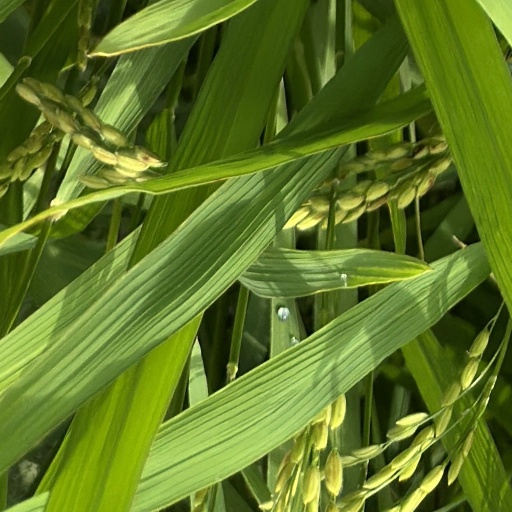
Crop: rice